Captain Fly-by-Night

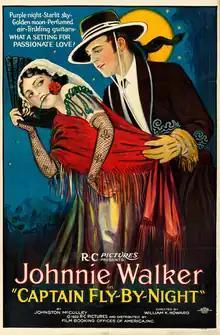
Theatrical release poster

Captain Fly-by-Night is a 1922 American silent adventure film directed by William K. Howard and starring Johnnie Walker, Francis McDonald, and Shannon Day. Set in historic Spanish California, it was inspired by the success of the 1920 film "The Mark of Zorro", and was based upon a novel of the same name by Johnston McCulley. The film has been released on DVD.